Robert Barnes (martyr)

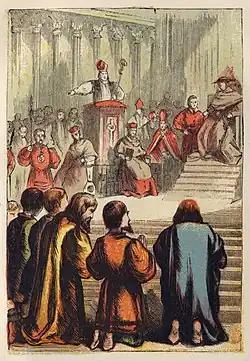
"Barnes and his Fellow-Prisoners Seeking Forgiveness", from an 1887 edition of "Foxe's Book of Martyrs", illustrated by Kronheim.

Robert Barnes ( – 30 July 1540) was an English reformer and martyr.